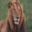
Label: lion